Carlos Cuco Rojas

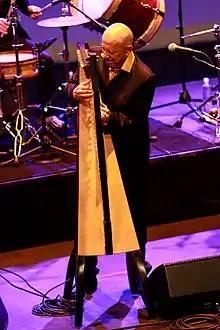
Carlos "Cuco" Rojas playing harp on a Cimarron performance

Carlos Rojas Hernández (San Martín, Meta), better known as Carlos "Cuco" Rojas, (28 March 1954 – 10 January 2020) was a Colombian harpist and songwriter of joropo. He was the director of Colombian band Cimarron.